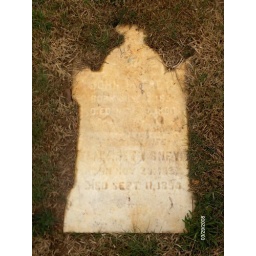
old stone in grass